Reinhold

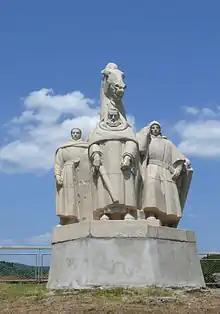
Reinhold von Montalbaln Statue,

Reinhold is a German, male given name, originally composed of two elements. The first is from "regin", meaning "the (German)Gods" or as an emphatic prefix (very) and "wald" meaning "powerful". The second element having been reinterpreted as "hold" meaning "loyal" in the 16th century.